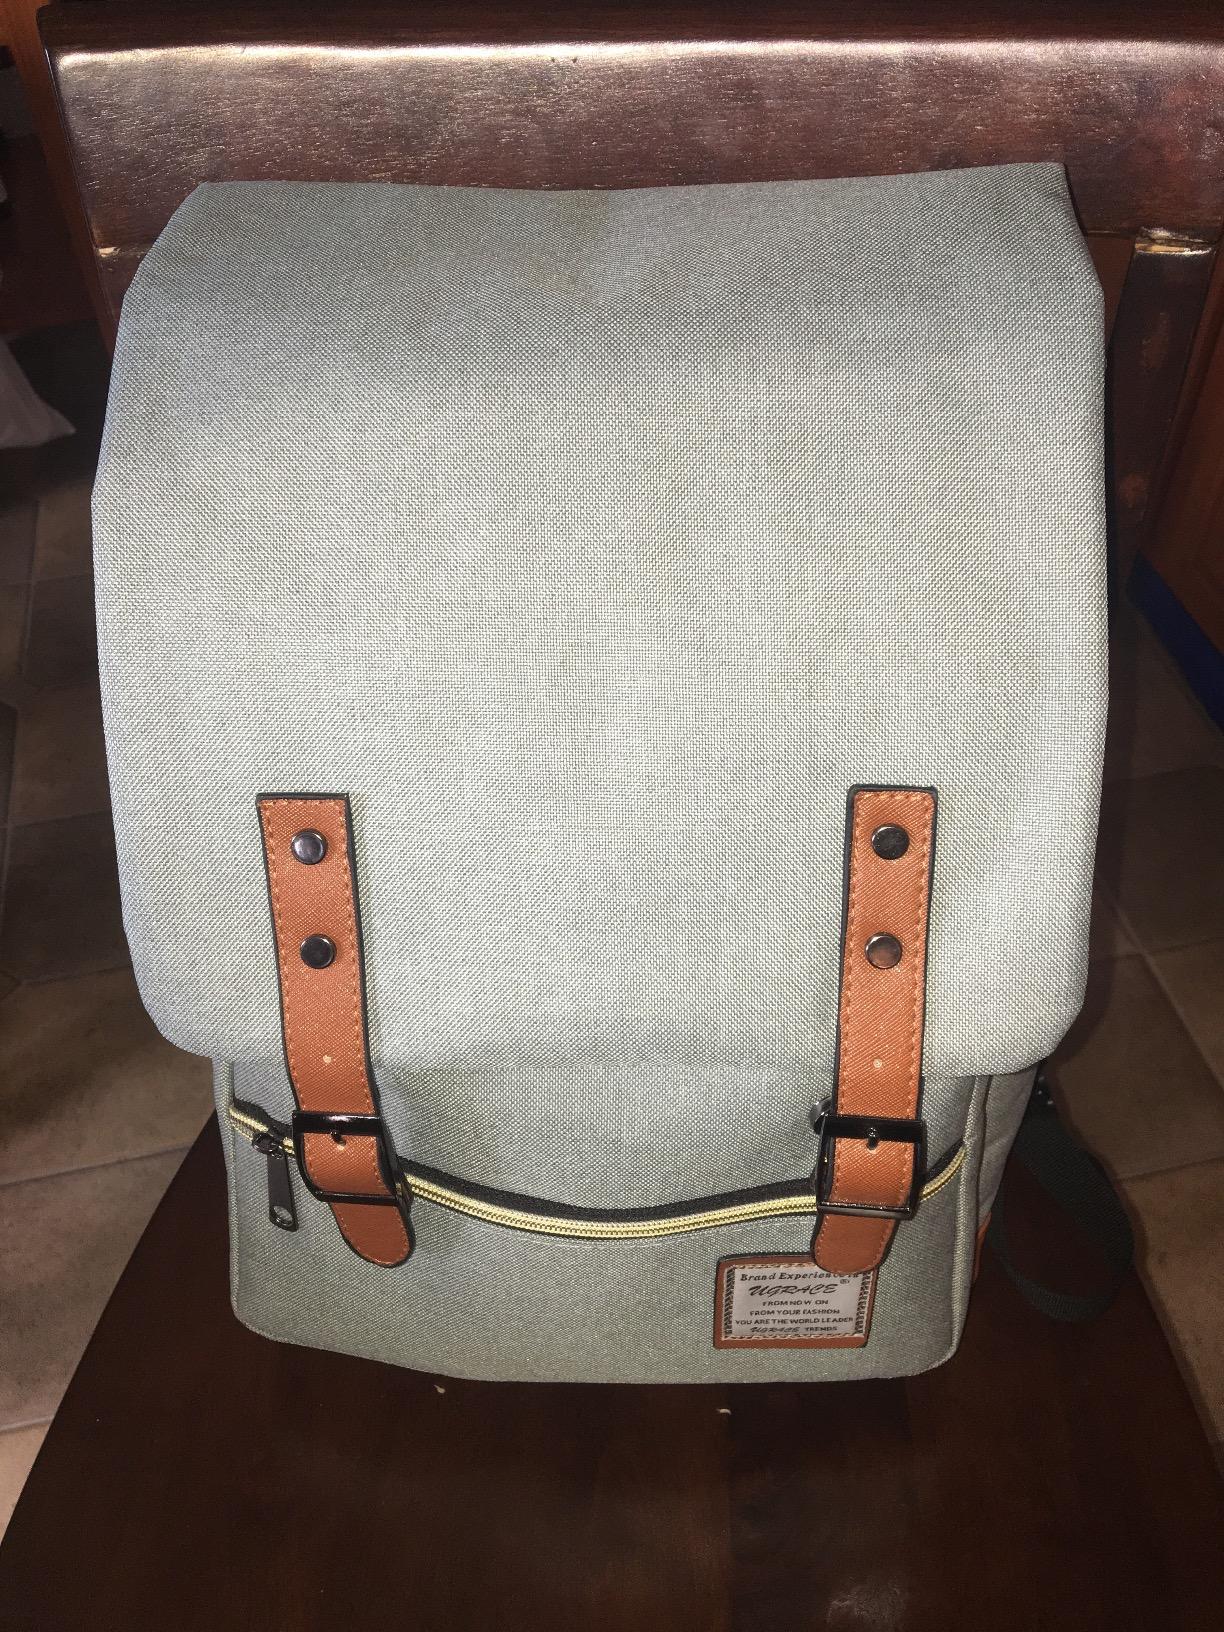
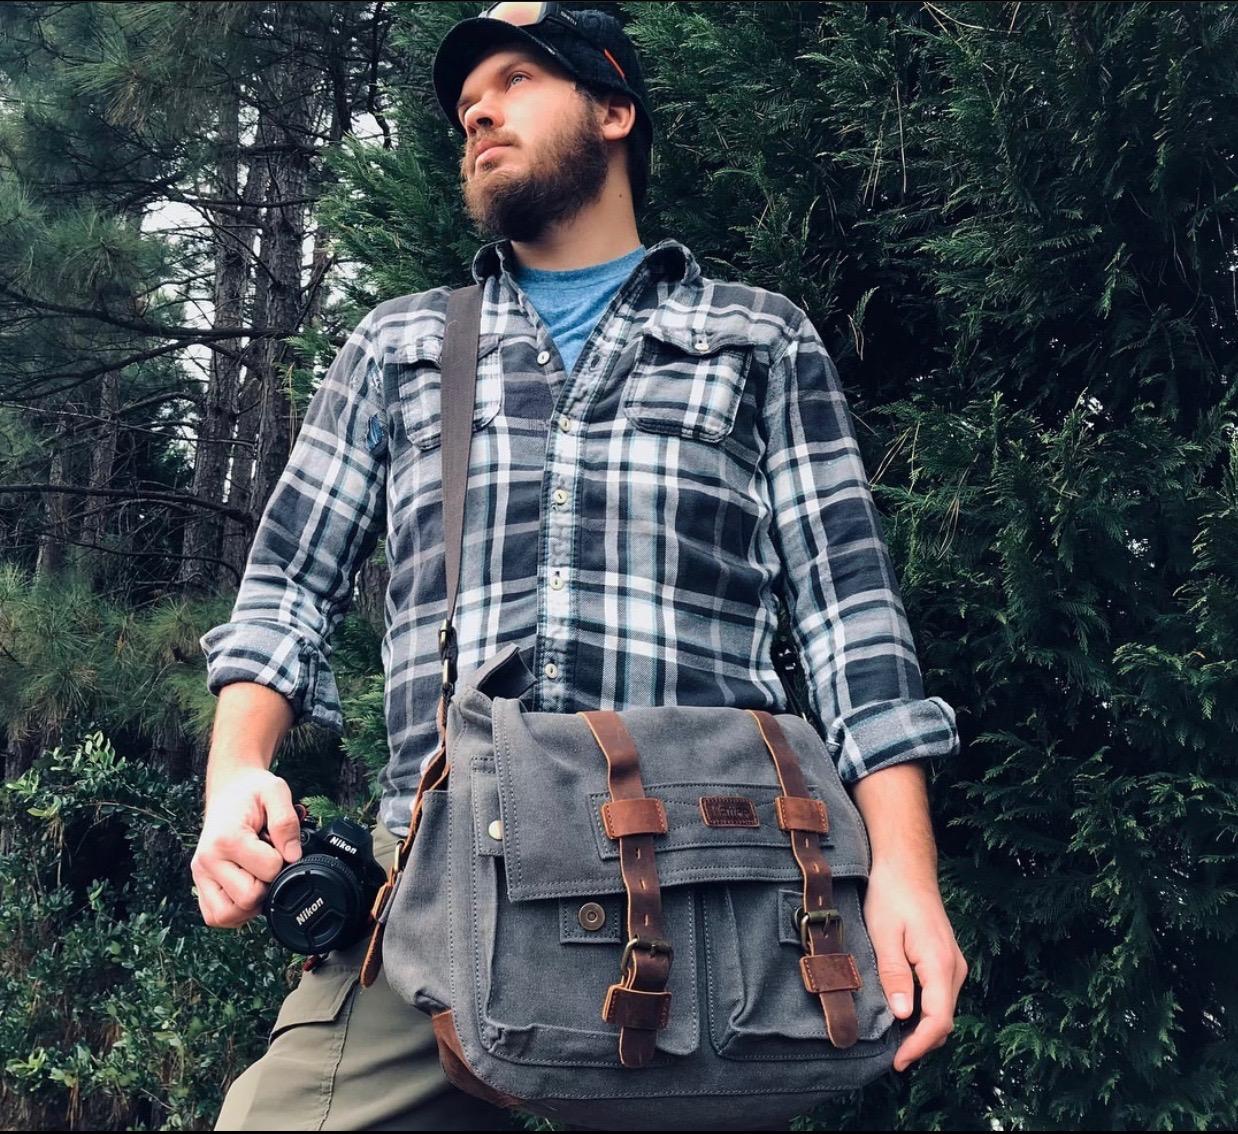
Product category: bag
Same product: no